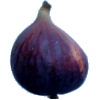
Label: fig